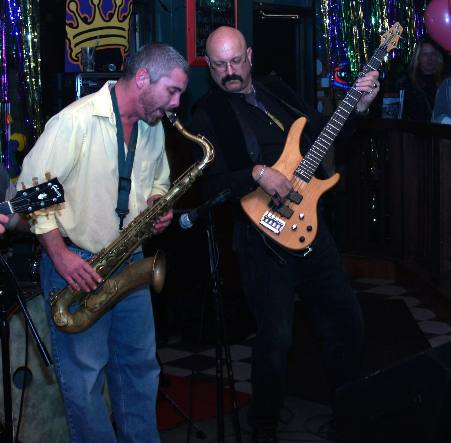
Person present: Yes